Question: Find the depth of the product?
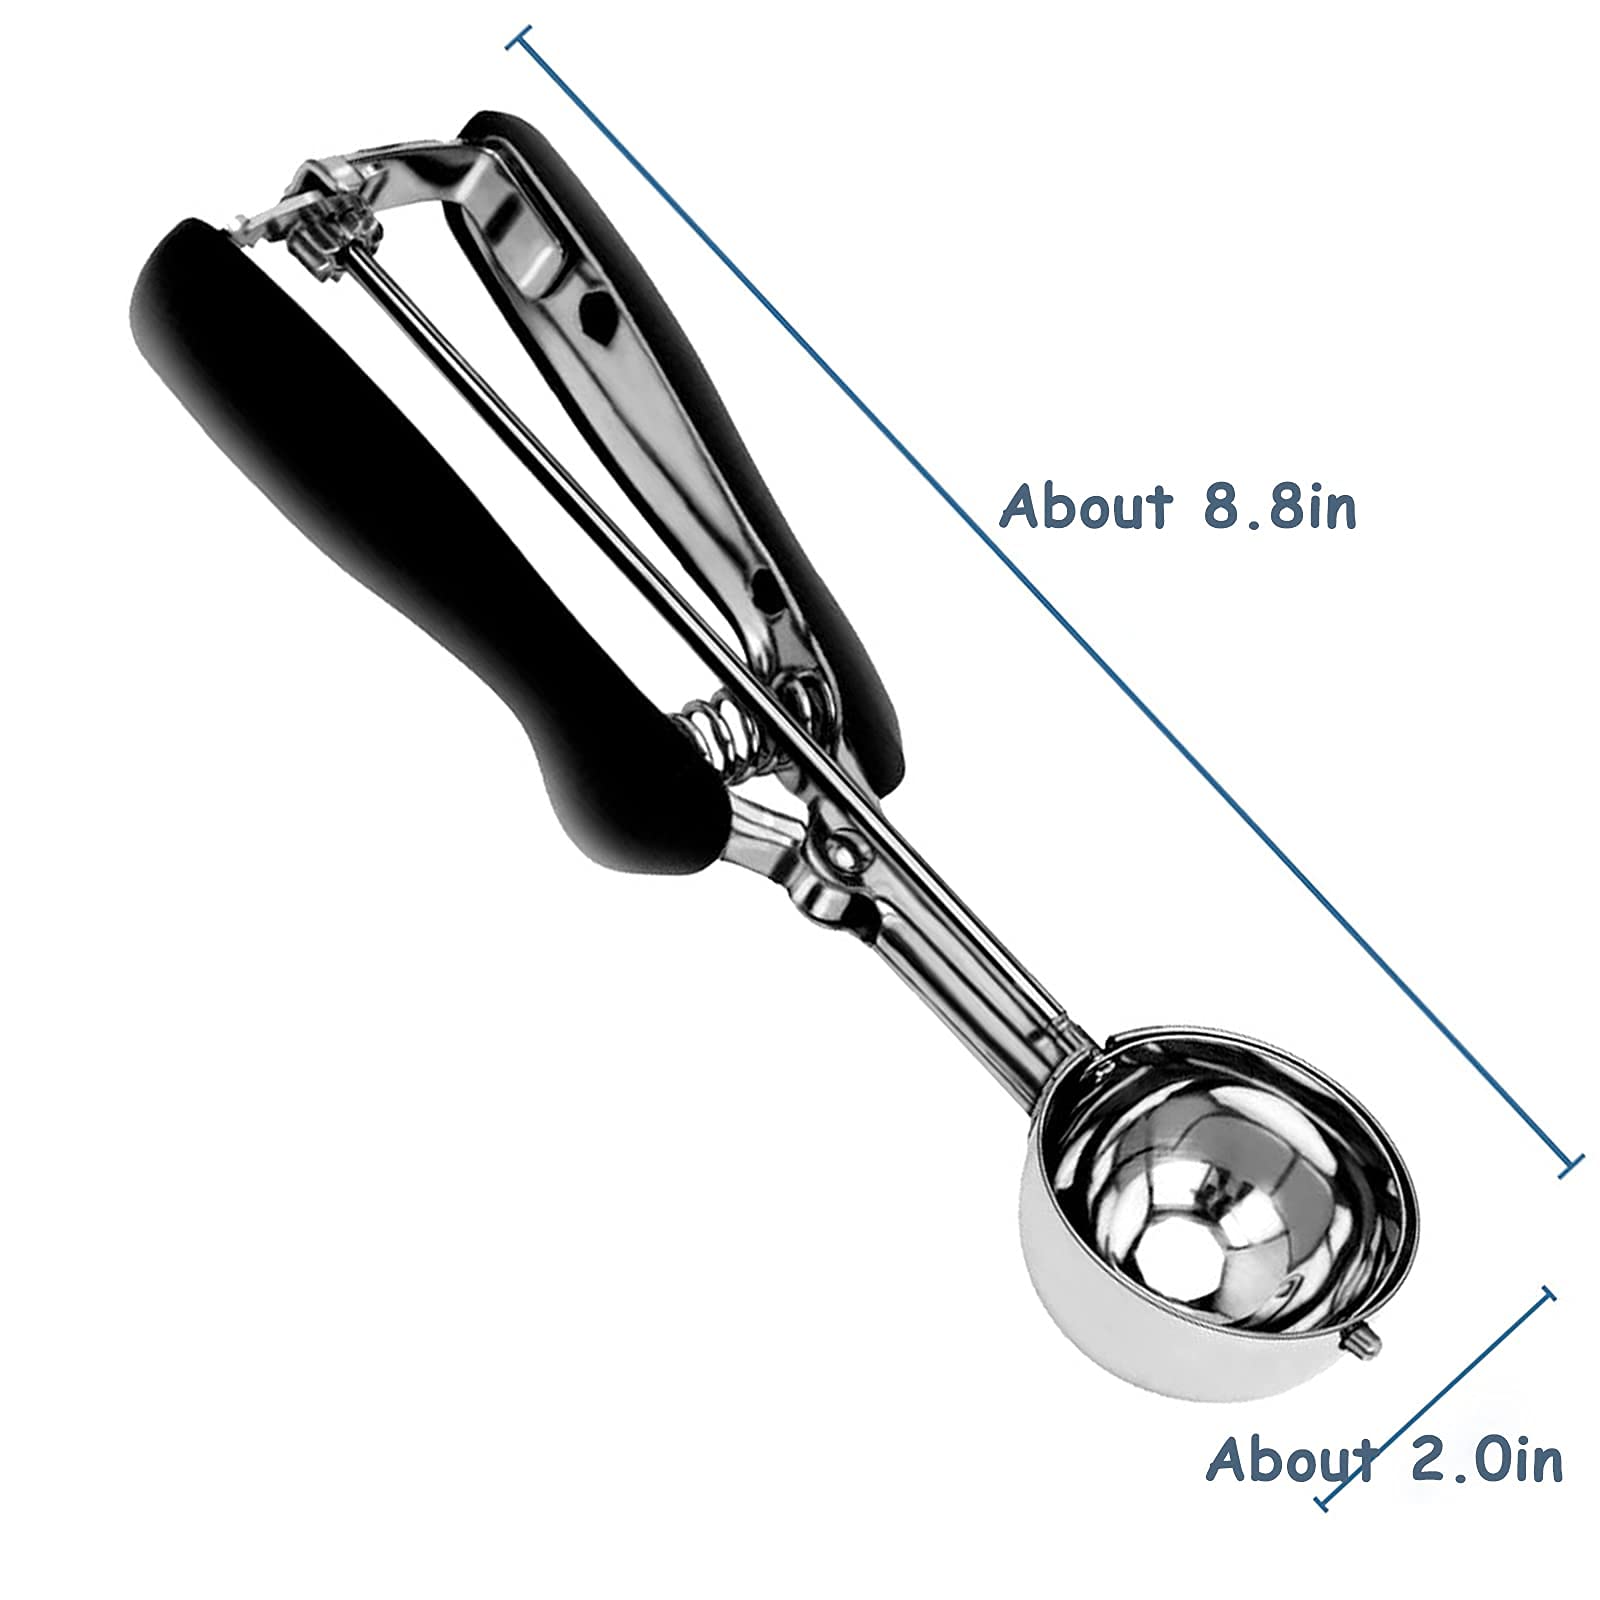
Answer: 8.8 inch